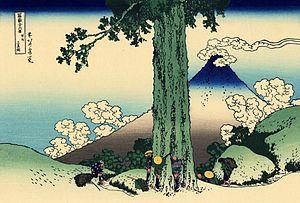
Les Trente-six vues du mont Fuji sont une série de quarante-six estampes réalisées par Katsushika Hokusai et dont les dates d'édition s'étendent entre 1831-1833. Elles représentent le mont Fuji depuis différents lieux, suivant les saisons. Cette série est aujourd'hui très célèbre car elle marque l'intégration dans les thèmes de la tradition japonaise des modes de représentation occidentaux, et en particulier de la perspective utilisée dans la peinture occidentale.